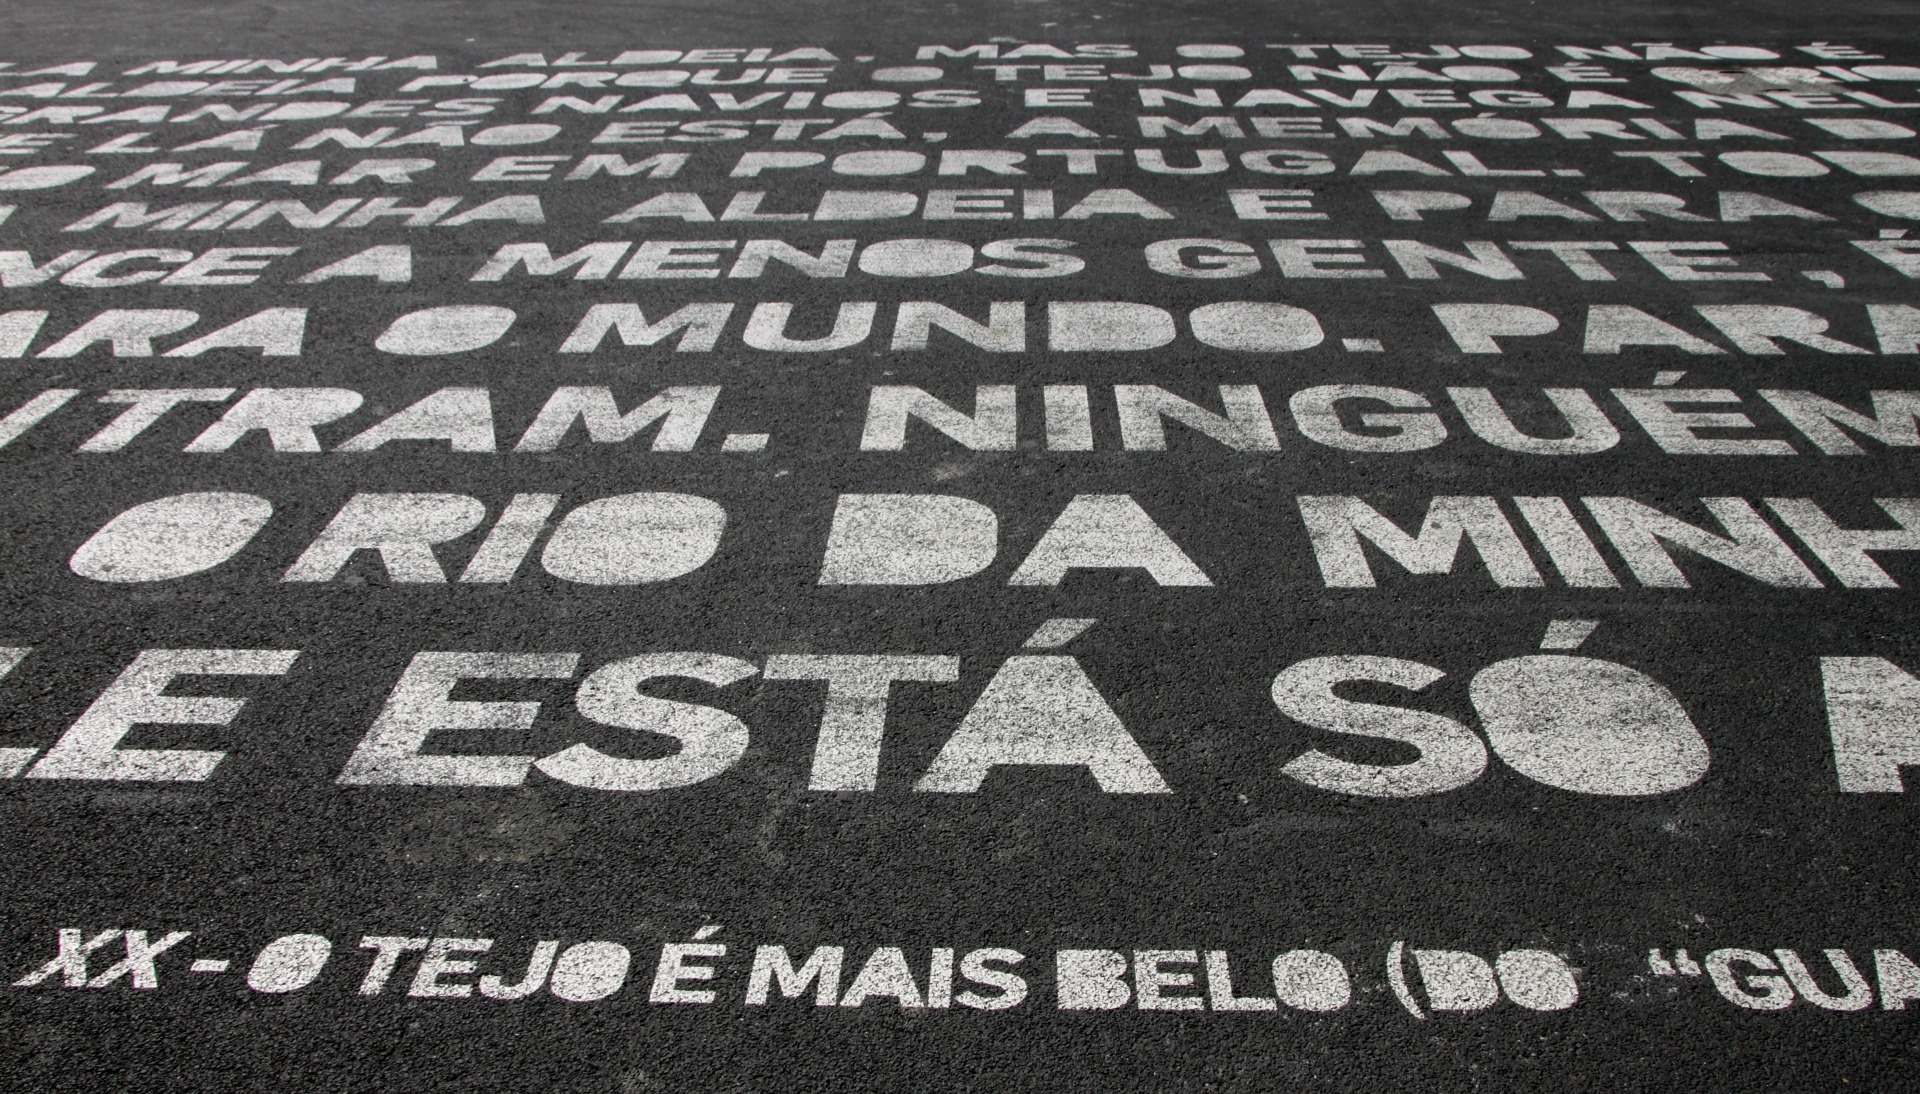
writing, creative, black and white, number, asphalt, sign, letter, print, monochrome, lane, write, font, literature, text, words, graphic, letters, flooring, road surface, monochrome photography